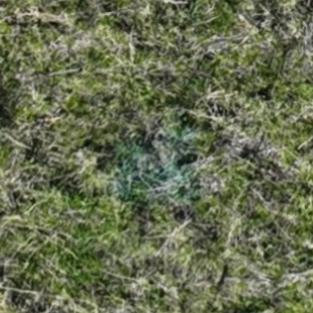
Month: october
Dye color: blue
Dye concentration: low